Edmund Crouchback

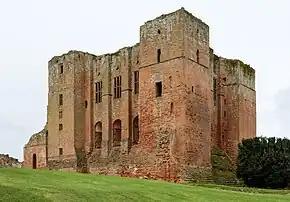
The Great Keep of Kenilworth Castle in Warwickshire. Edmund received Kenilworth Castle following the Dictum of Kenilworth, which was signed to break the six-month siege of the castle by Edmund, his brother Edward, and his father King Henry III of England.

On 26 October 1265, Edmund became the Earl of Leicester when his father, King Henry III of England, granted him the title and associated lands, following the re-creation of the earldom. Additionally, he received all the lands that had belonged to Nicholas Segrave, 1st Baron Segrave, a rebel baron. Once the king's victory over the barons was assured, Edmund returned to England on 30 October 1265. As a political refugee, he harboured a desire for revenge against the barons. Alongside his brother Edward, Edmund focused on suppressing the rebel barons known as the "disinherited", whose lands had been confiscated by the royal government. On 6 December of the same year, Edmund gained control of the castles of Cardigan and Carmarthen, and on 8 January 1266, he acquired the demesnes of Dilwyn, Lugwardine, Marden, Minsterworth and Rodley.